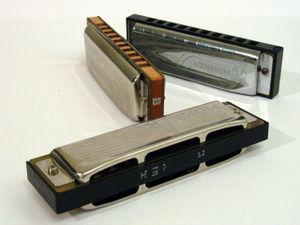
L'harmonica diatonique à lame simple, ou harmonica diatonique simple, est le plus ancien et le plus populaire modèle d'harmonica. Inventé dans les années 1820, il est issu de l'évolution d'un instrument chinois très ancien : le sheng. Son industrialisation prend réellement son essor en 1896 avec la commercialisation du « Marine Band » en Amérique par Hohner. D'abord conçu comme un jouet aux possibilités limitées, l'harmonica s'émancipe progressivement de ses limitations pour devenir un instrument à part entière.
Hohner est une entreprise allemande de fabrication d'instruments de musique fondée en 1857 par Matthias Hohner. Elle est notamment connue pour ses harmonicas, qui étaient à l'origine les seuls instruments produits et ses accordéons.